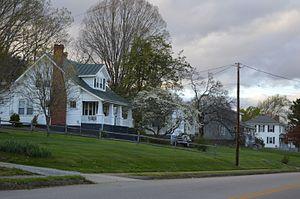
Hurt est une municipalité américaine située dans le comté de Pittsylvania en Virginie.